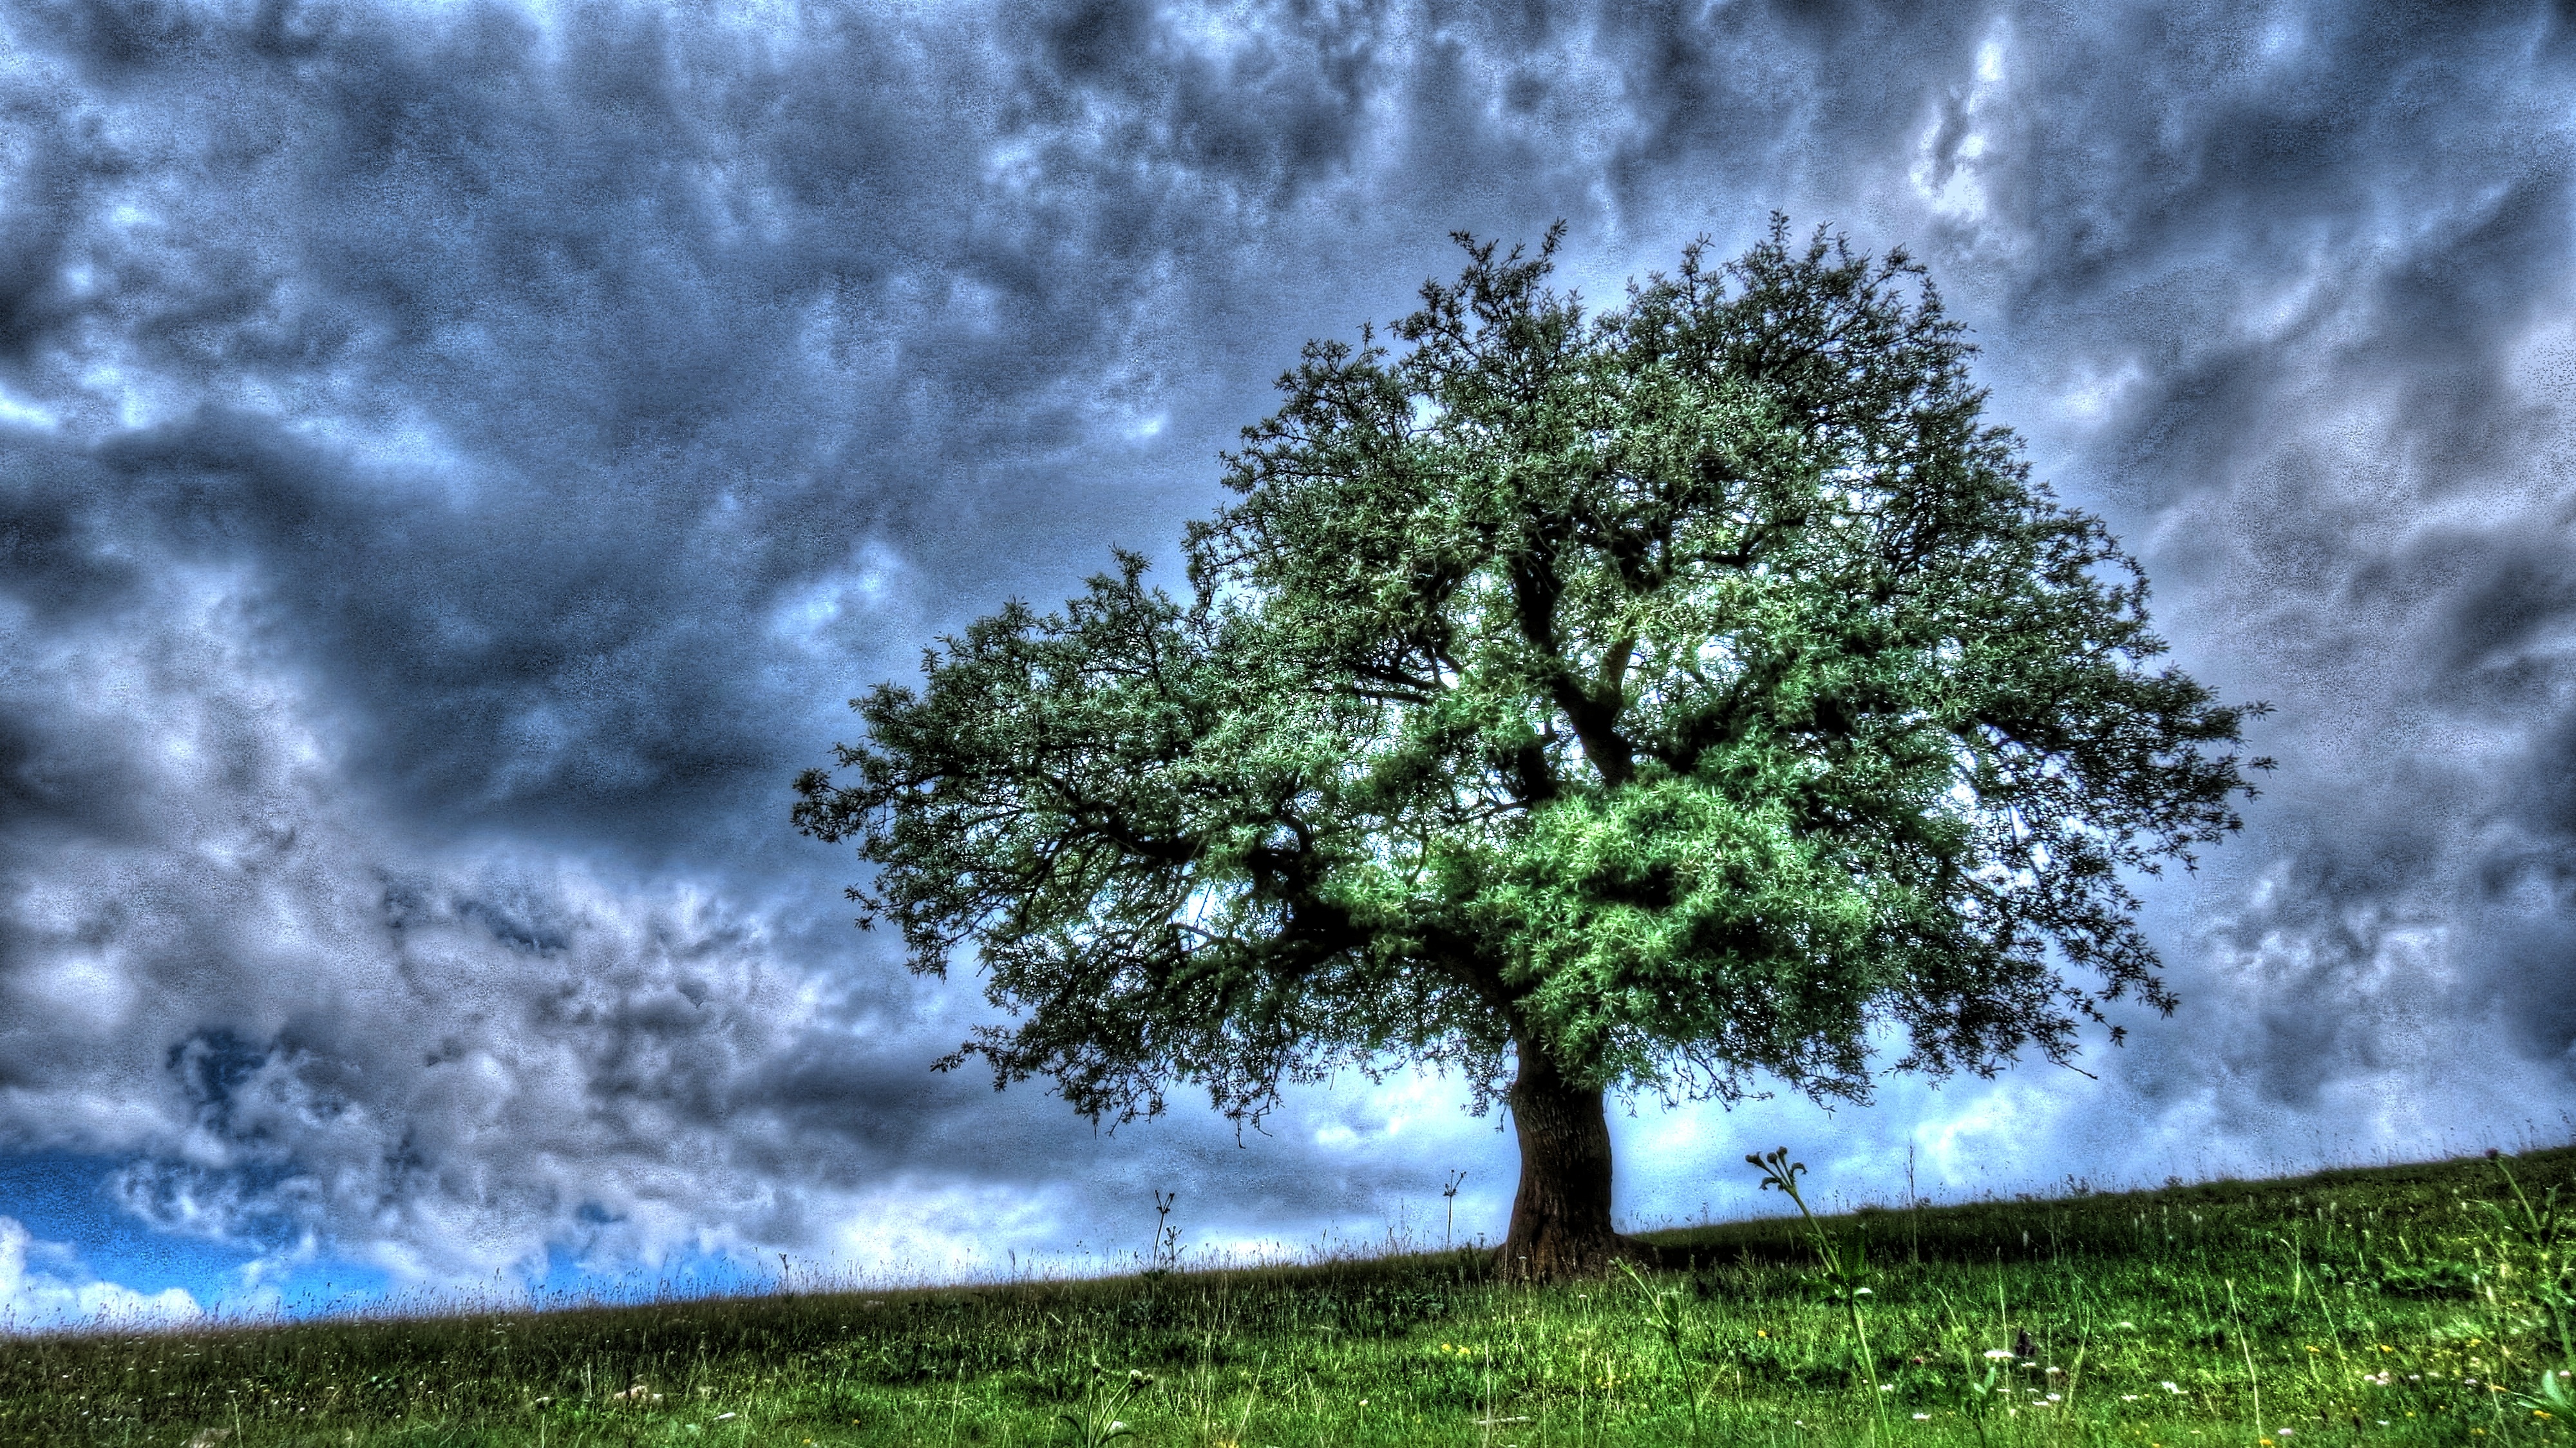
tree, nature, forest, grass, branch, cloud, plant, sky, meadow, sunlight, leaf, flower, spring, green, weather, ecosystem, erzurum, woody plant, land plant